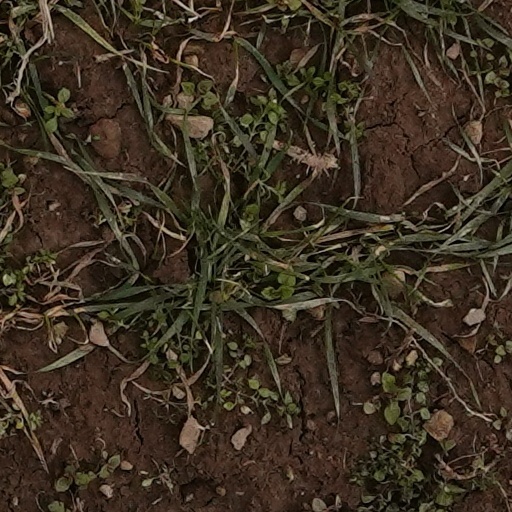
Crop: wheat